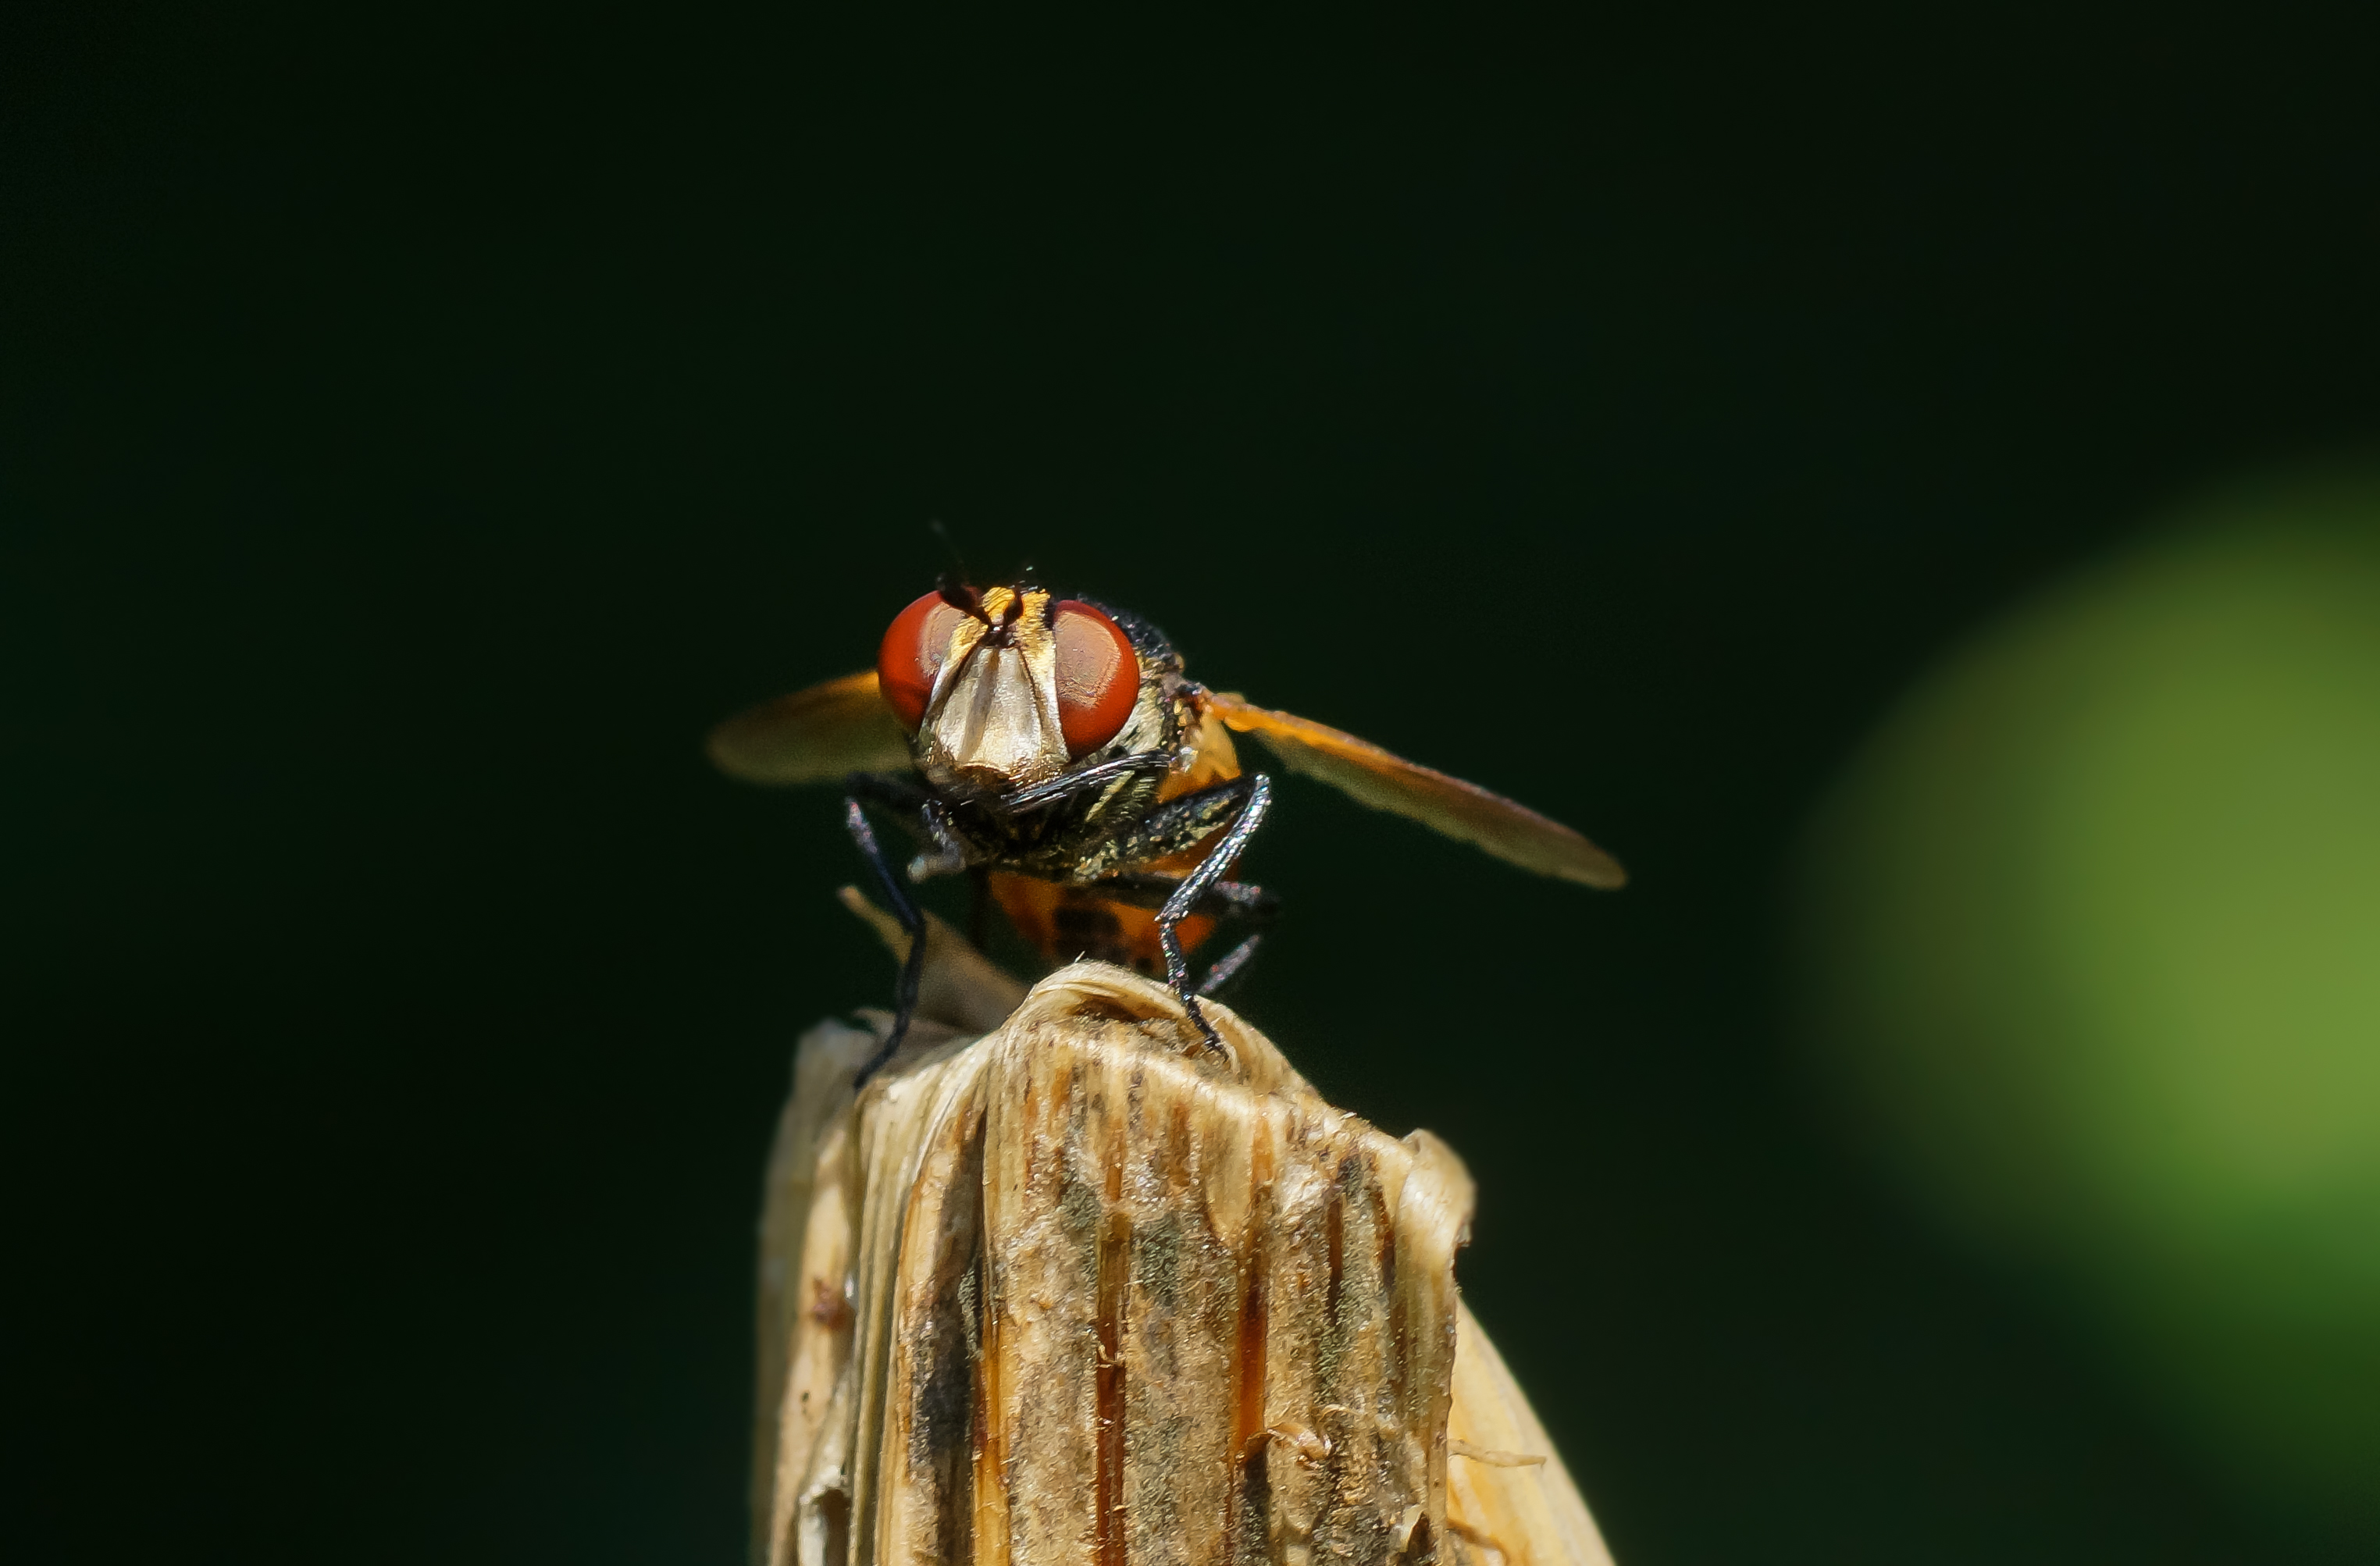
nature, photography, fly, insect, macro, fauna, invertebrate, close up, 100mm, animals, naturaleza, hornet, wasp, pest, a77, ggl1, gaby1, xovesphoto, animales, sonya77, minolta100mm, macro photography, arthropod, cicada, membrane winged insect, true bugs